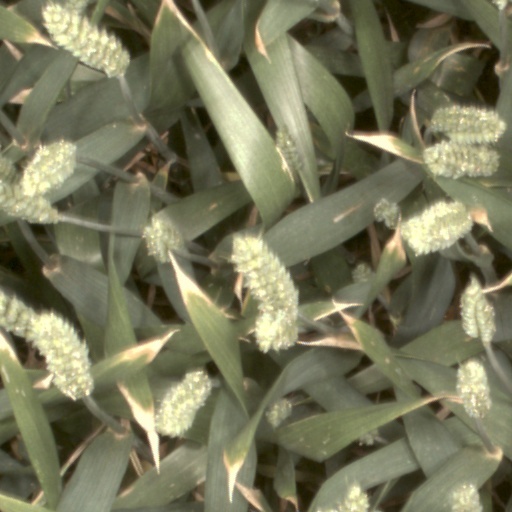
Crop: wheat